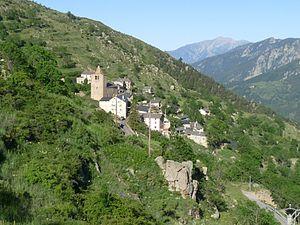
Sauto, Pyrénées-Orientales, France
Sauto est une commune française située dans le département des Pyrénées-Orientales en région Occitanie.